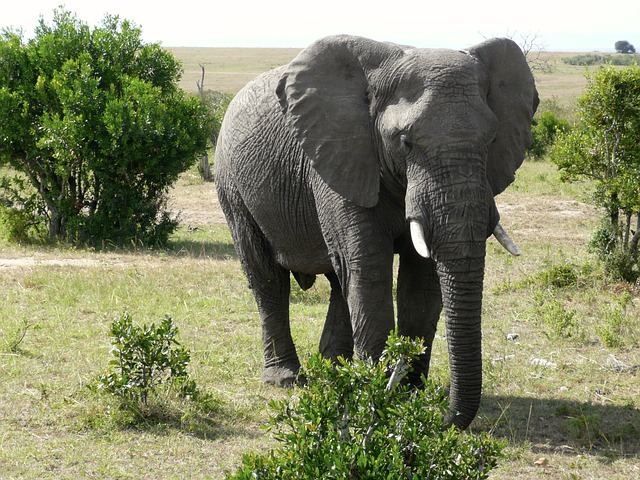
Label: elephant